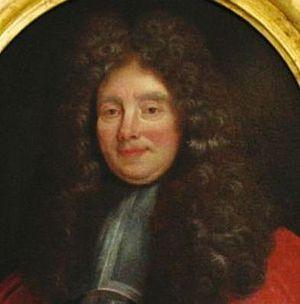
Michel Bégon (1638-1710), intendant de marine à Rochefort. Portait anonyme, début du XVIIIème siècle, musée de la Marine.
Michel Bégon, cinquième du nom, dit le « Grand Bégon », né à Blois le 25 décembre 1638 et mort à Rochefort le 14 mars 1710, est un administrateur et officier de plume de la Marine royale. Il est intendant de la marine au port de Rochefort, intendant de la généralité de La Rochelle puis intendant de l'île de Saint-Domingue de 1682 à 1685.
Cette période, qui va du début du XVIIᵉ siècle à 1715 est très importante car c'est pendant ces décennies que la marine française devient une force permanente alors que jusque-là, l'autorité royale se contentait d’armer ponctuellement en guerre des flottes formées de navires civils réquisitionnés. Cette création est l’œuvre de Richelieu. C’est une naissance difficile car les efforts ne sont pas réguliers. Cette jeune marine décline après la mort du cardinal avant de renaitre sous Louis XIV grâce à la volonté du principal ministre au début du règne : Colbert. Pour faire vivre ses escadres, l’autorité royale développe un véritable outil industriel qui va du chantier naval militaire aux fonderies de canons et d’ancres, aux manufactures de voiles, corderies et autres agrès, sans parler de la mise à contribution de presque toutes les forêts du royaume pour fournir le bois de construction. Une administration de marine se met en place pour gérer les arsenaux, veiller au ravitaillement, enregistrer les matelots, alors que des écoles sont créées pour former les officiers.
Les intendants de police, justice et finances sont créés en 1635 par un édit de Louis XIII, à la demande de Richelieu pour mieux contrôler l'administration locale. La faible population des colonies françaises d'Amérique ne justifie pas d'intendants et c'est pourquoi il n'y a pas de Généralité dans les îles françaises d'Amérique.
Les intendants de police, justice et finances sont créés en 1635 par un édit de Louis XIII, à la demande de Richelieu pour mieux contrôler l'administration locale. La faible population des colonies françaises d'Amérique ne justifie pas d'intendants et c'est pourquoi il n'y a pas de Généralité dans les îles françaises d'Amérique.
La Marine royale française a connu au XVIIᵉ siècle une évolution décisive en raison de l'affirmation d'un État monarchique fort. Cette transformation ne s'est pas faite sans soubresauts à l'image des efforts ruinés de Richelieu, quelques années après sa mort, lors de la Fronde.